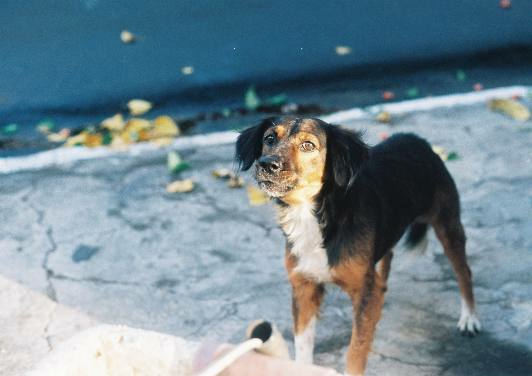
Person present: No